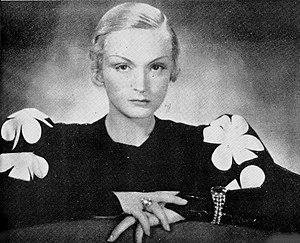
Camilla Horn fut une danseuse allemande et une vedette du cinéma muet ainsi que du parlant.